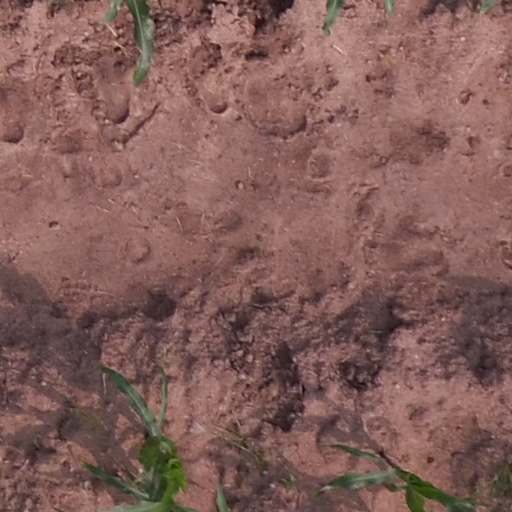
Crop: maize; corn